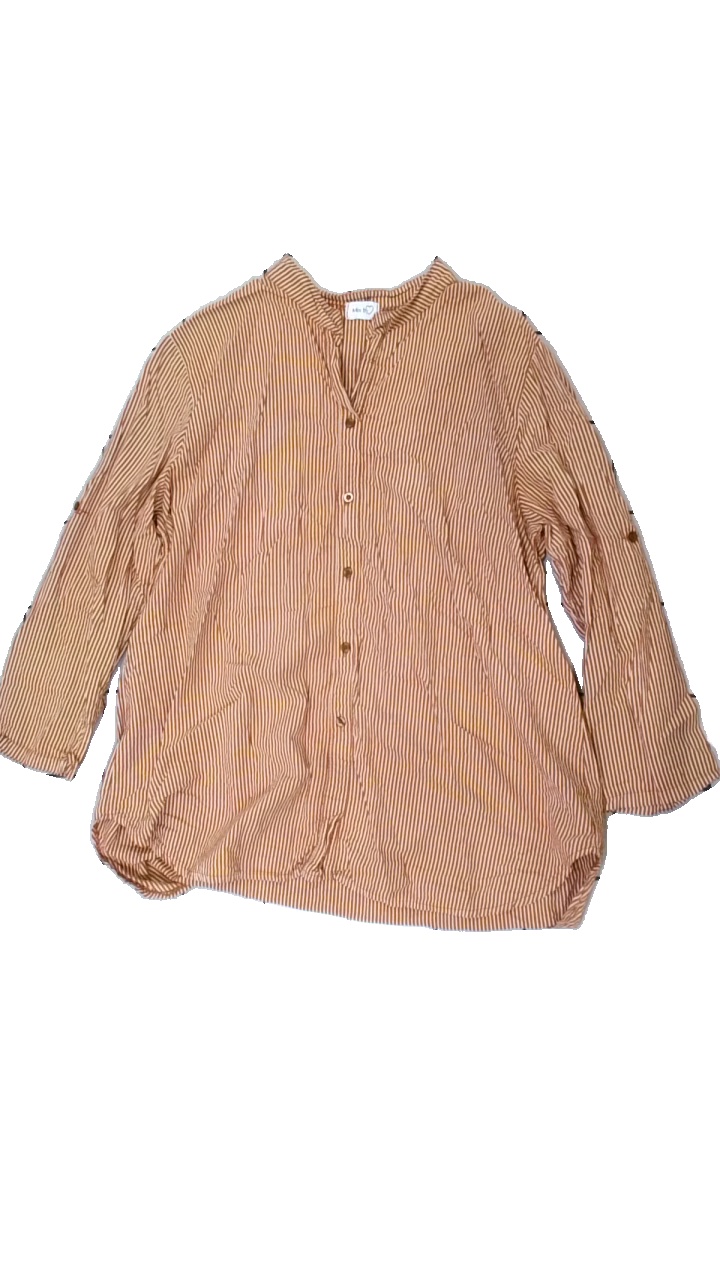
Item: Shirt (Ladies)
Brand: Mix By Heart
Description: randig skjorta
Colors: Brown, Beige
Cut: Regular
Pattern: Striped
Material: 100% cotton
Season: All
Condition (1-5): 5
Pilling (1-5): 5
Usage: Reuse
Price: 50-100